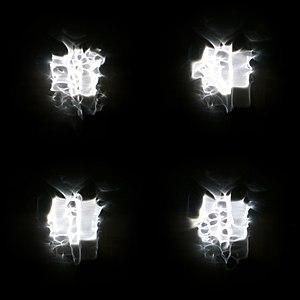
La lampe à incandescence halogène produit de la lumière, comme une lampe à incandescence classique, en portant à incandescence un filament de tungstène, mais des gaz halogénés à basse pression ont été introduits dans une ampoule en verre de quartz supportant les hautes températures et permettant la régénération du filament, au moins partiellement, ce qui augmente la durée de vie de l'ampoule.